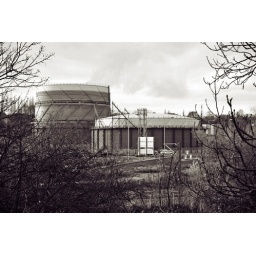
A couple of gas towers in St. Albans. I think they look better in black and white.